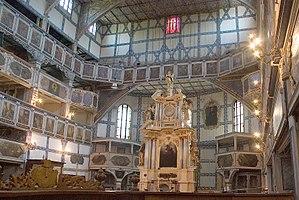
L'église protestante de la paix dédiée « au Saint-Esprit » de Jawor fait partie des curiosités les plus remarquables de Silésie. Depuis 2001, elle est inscrite sur la liste du Patrimoine mondial de l'UNESCO.